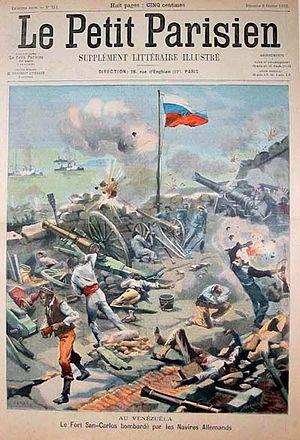
1902 est une année commune commençant un mercredi.